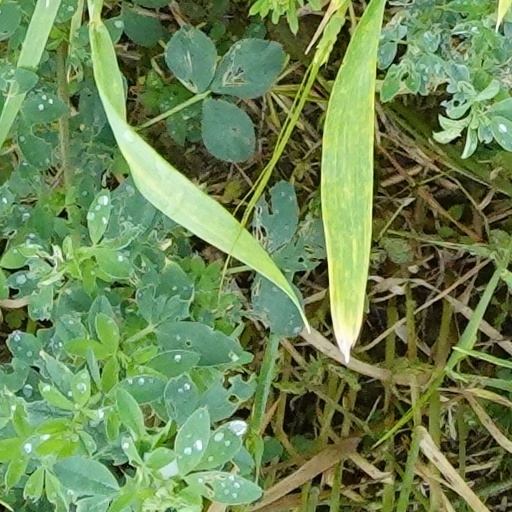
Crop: wheat